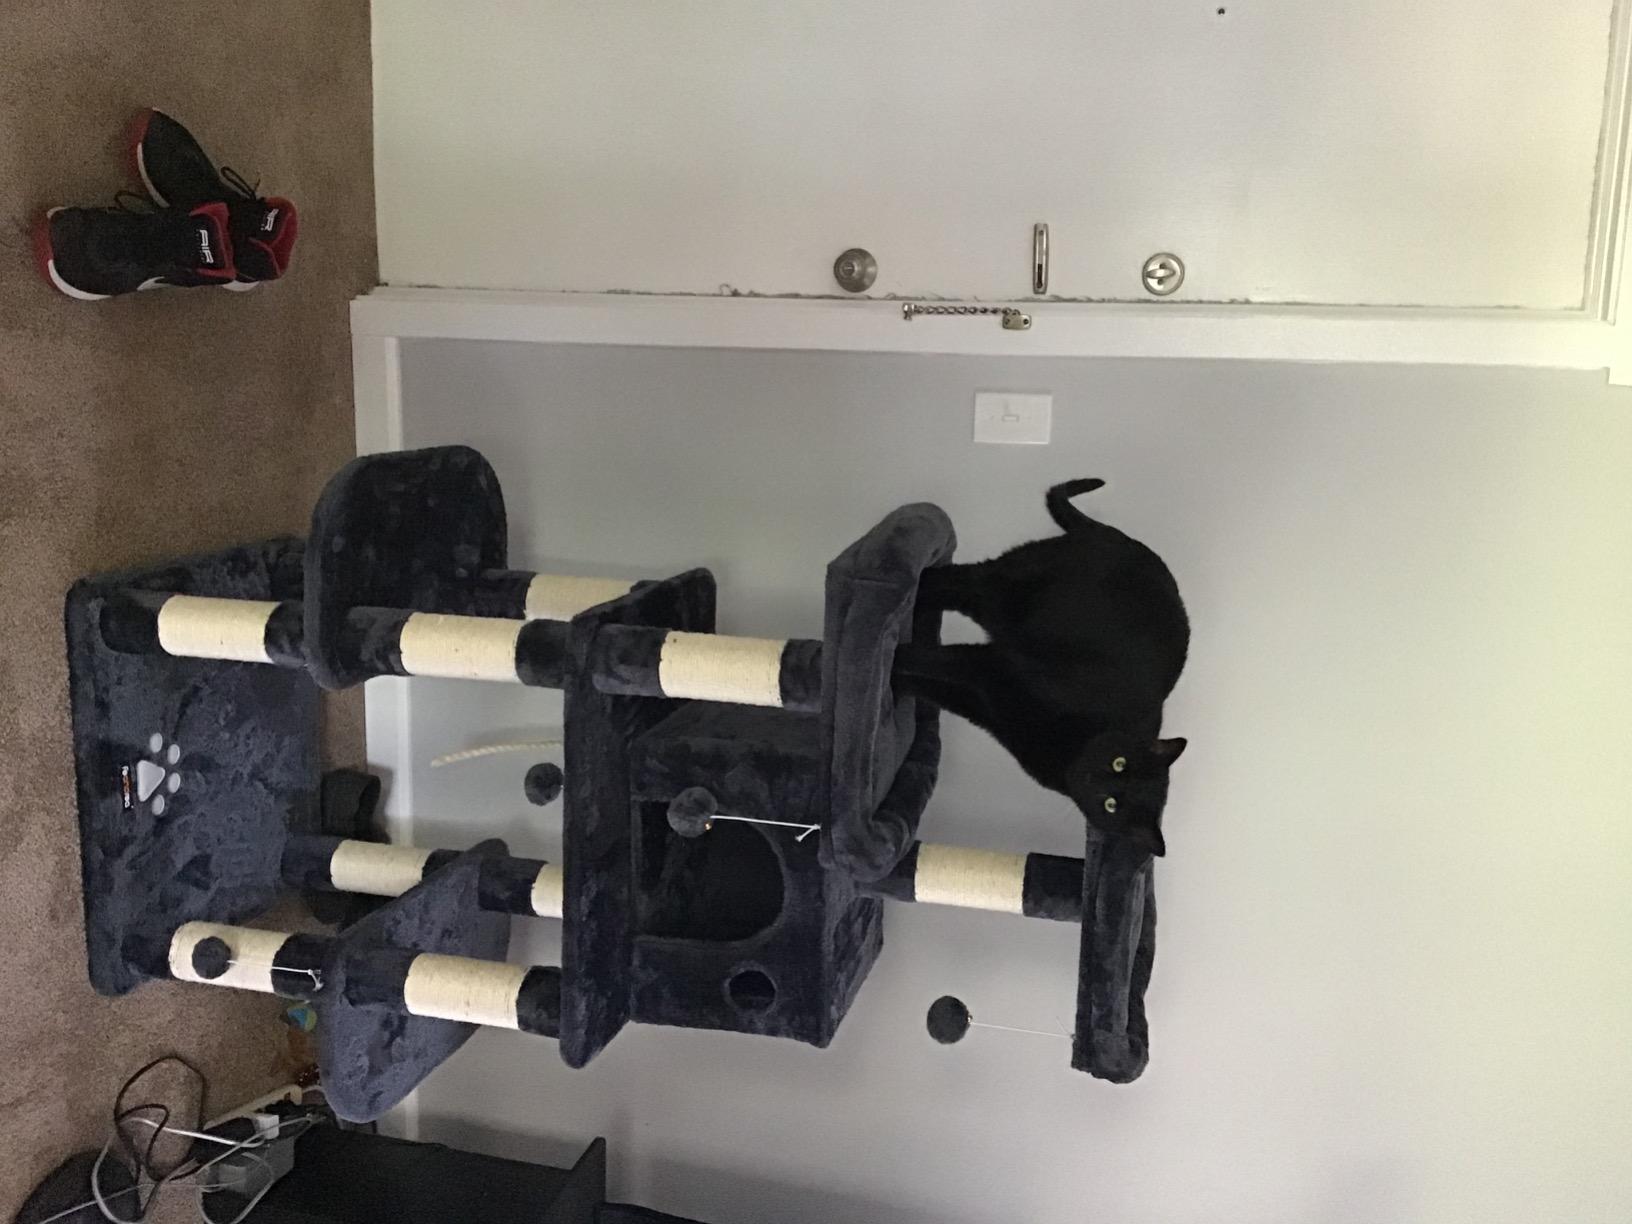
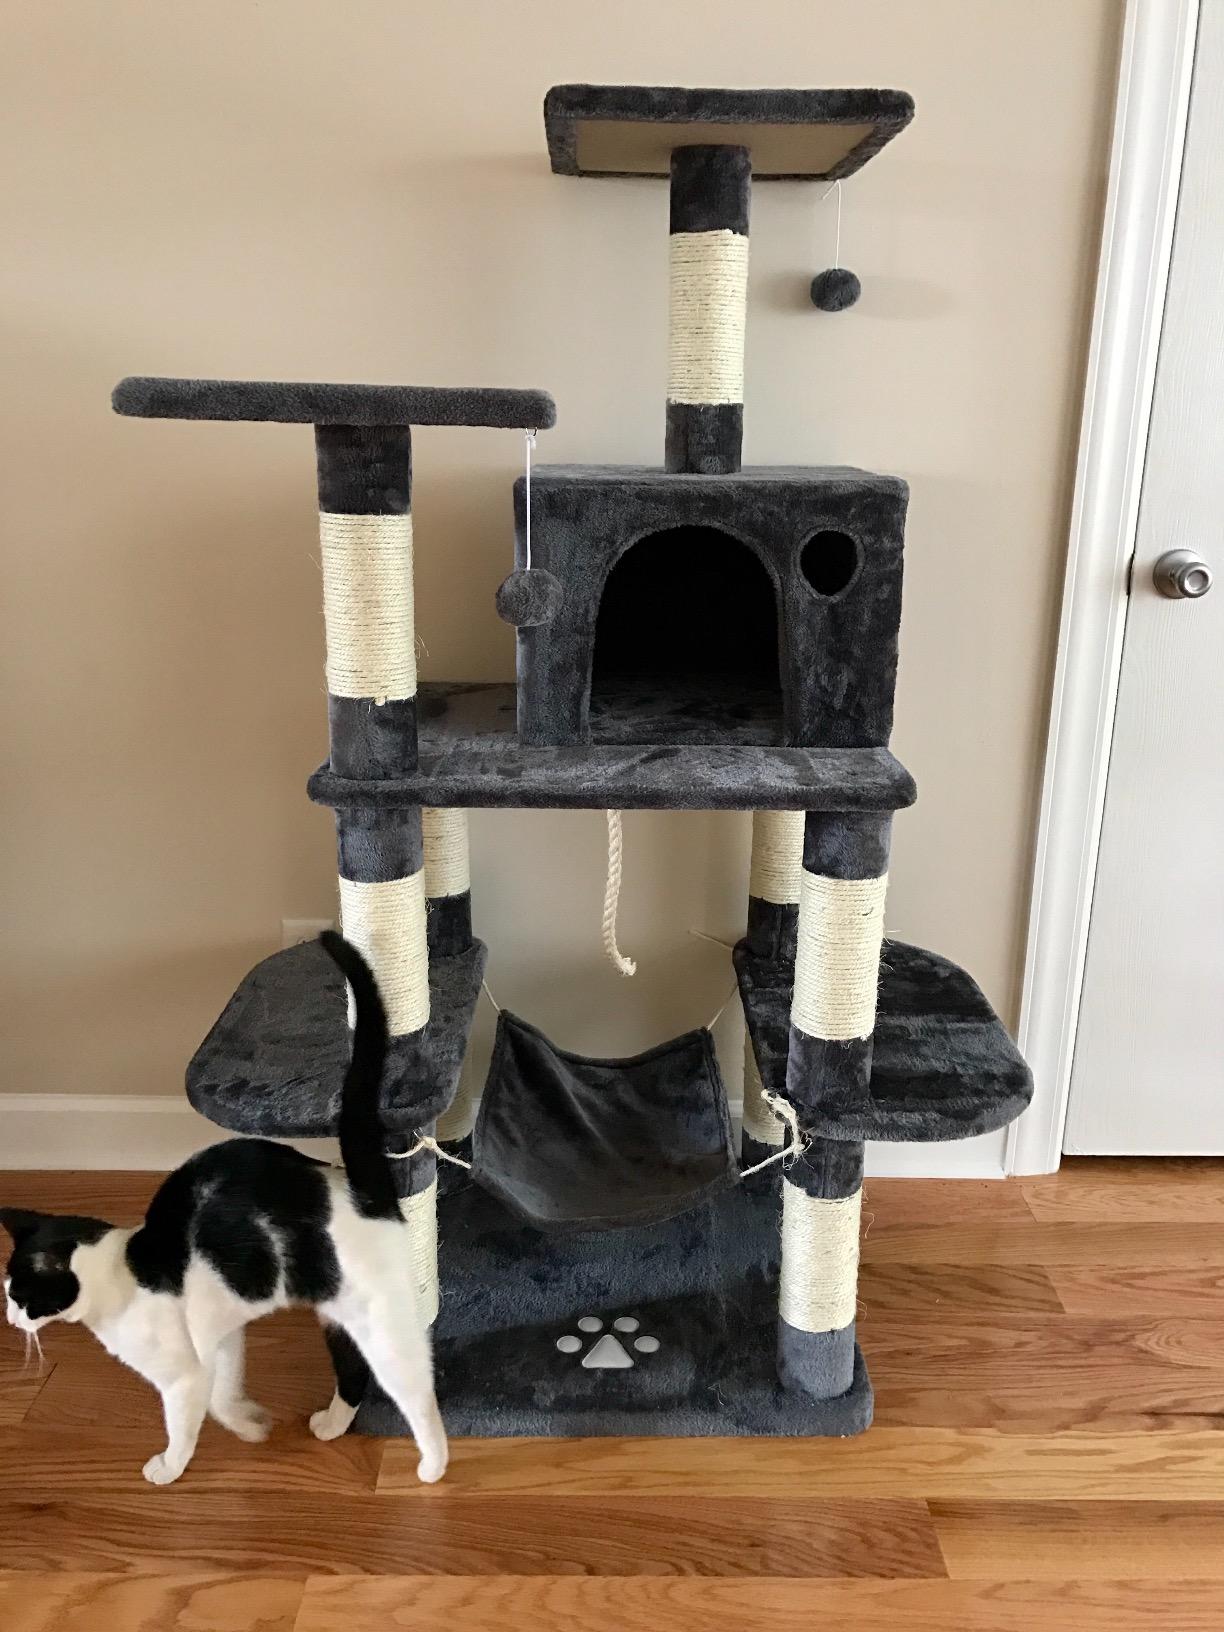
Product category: items_cat tree
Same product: yes